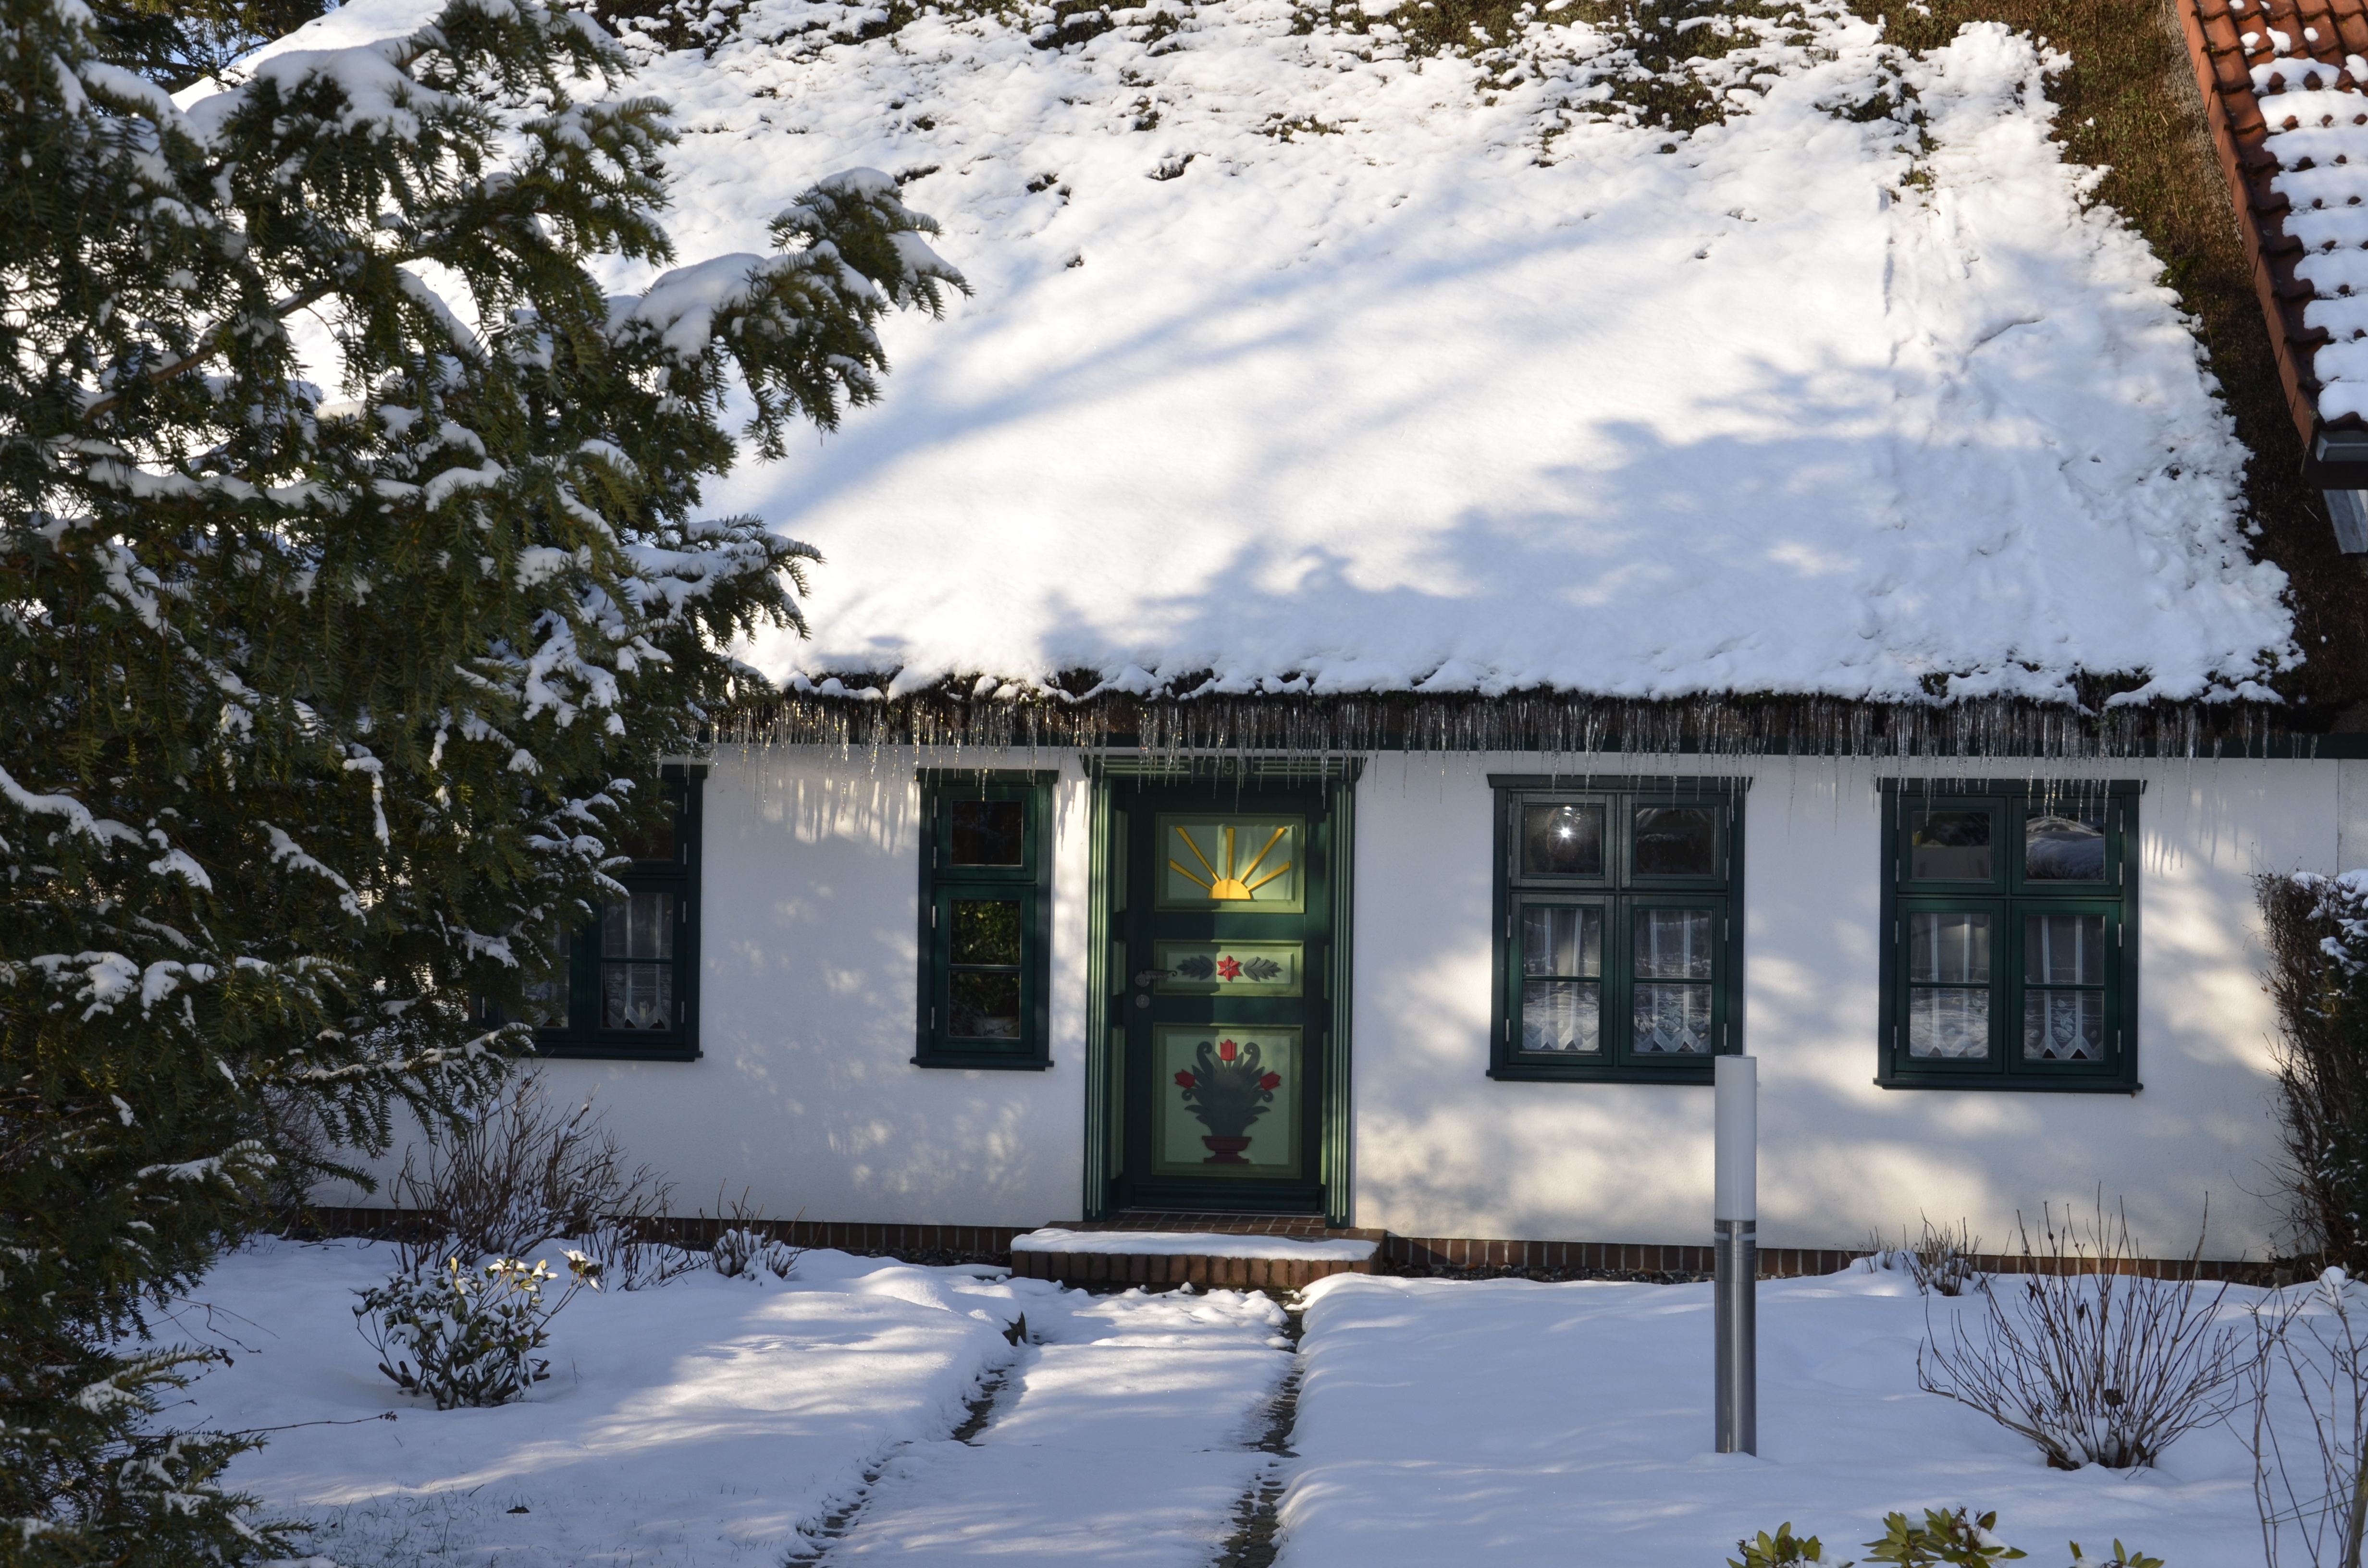
beach, tree, water, snow, winter, sun, sunset, house, window, home, ice, cottage, weather, facade, season, thatched roof, estate, log cabin, dar, zingst, baltic sea, residential area